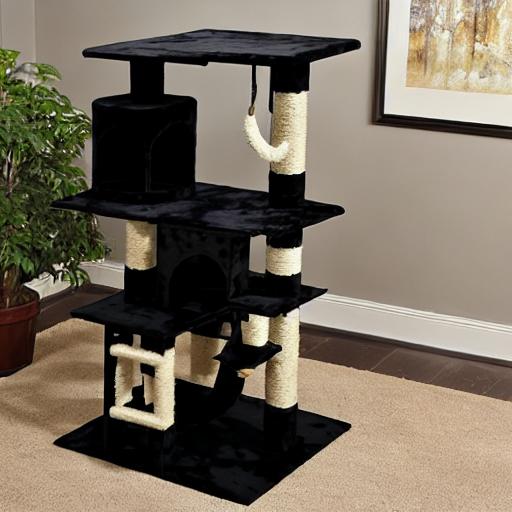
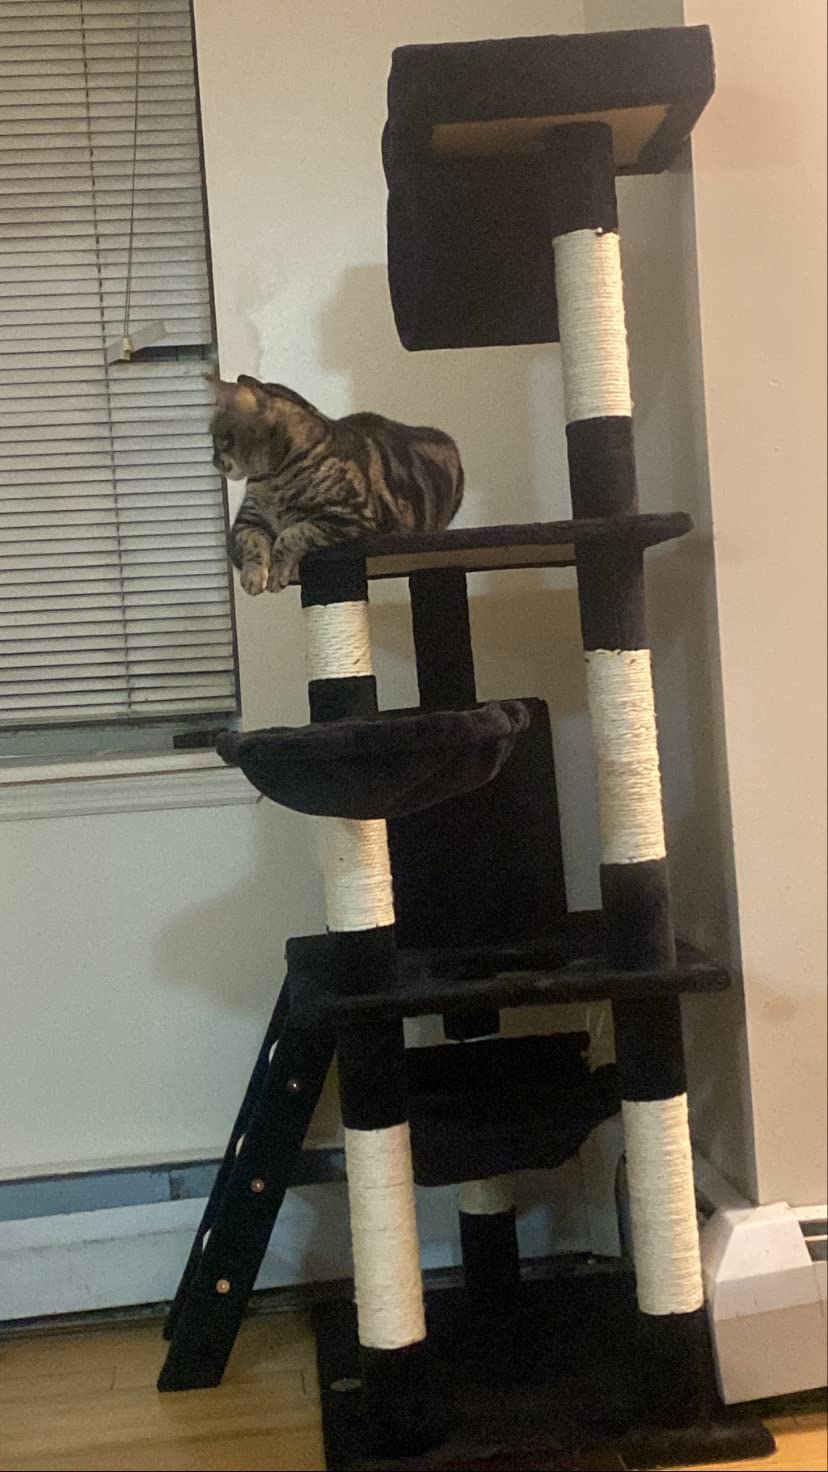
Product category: items_cat tree
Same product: no